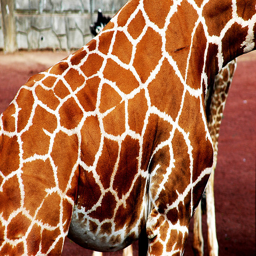
A mid section of shot of what seems to be giraffe.
A close up shows the giraffes white pattern.
A close up on a giraffe's body with another giraffe in the background.
A giraffe is standing outside by a wall.
A close up of the torso of a giraffe.